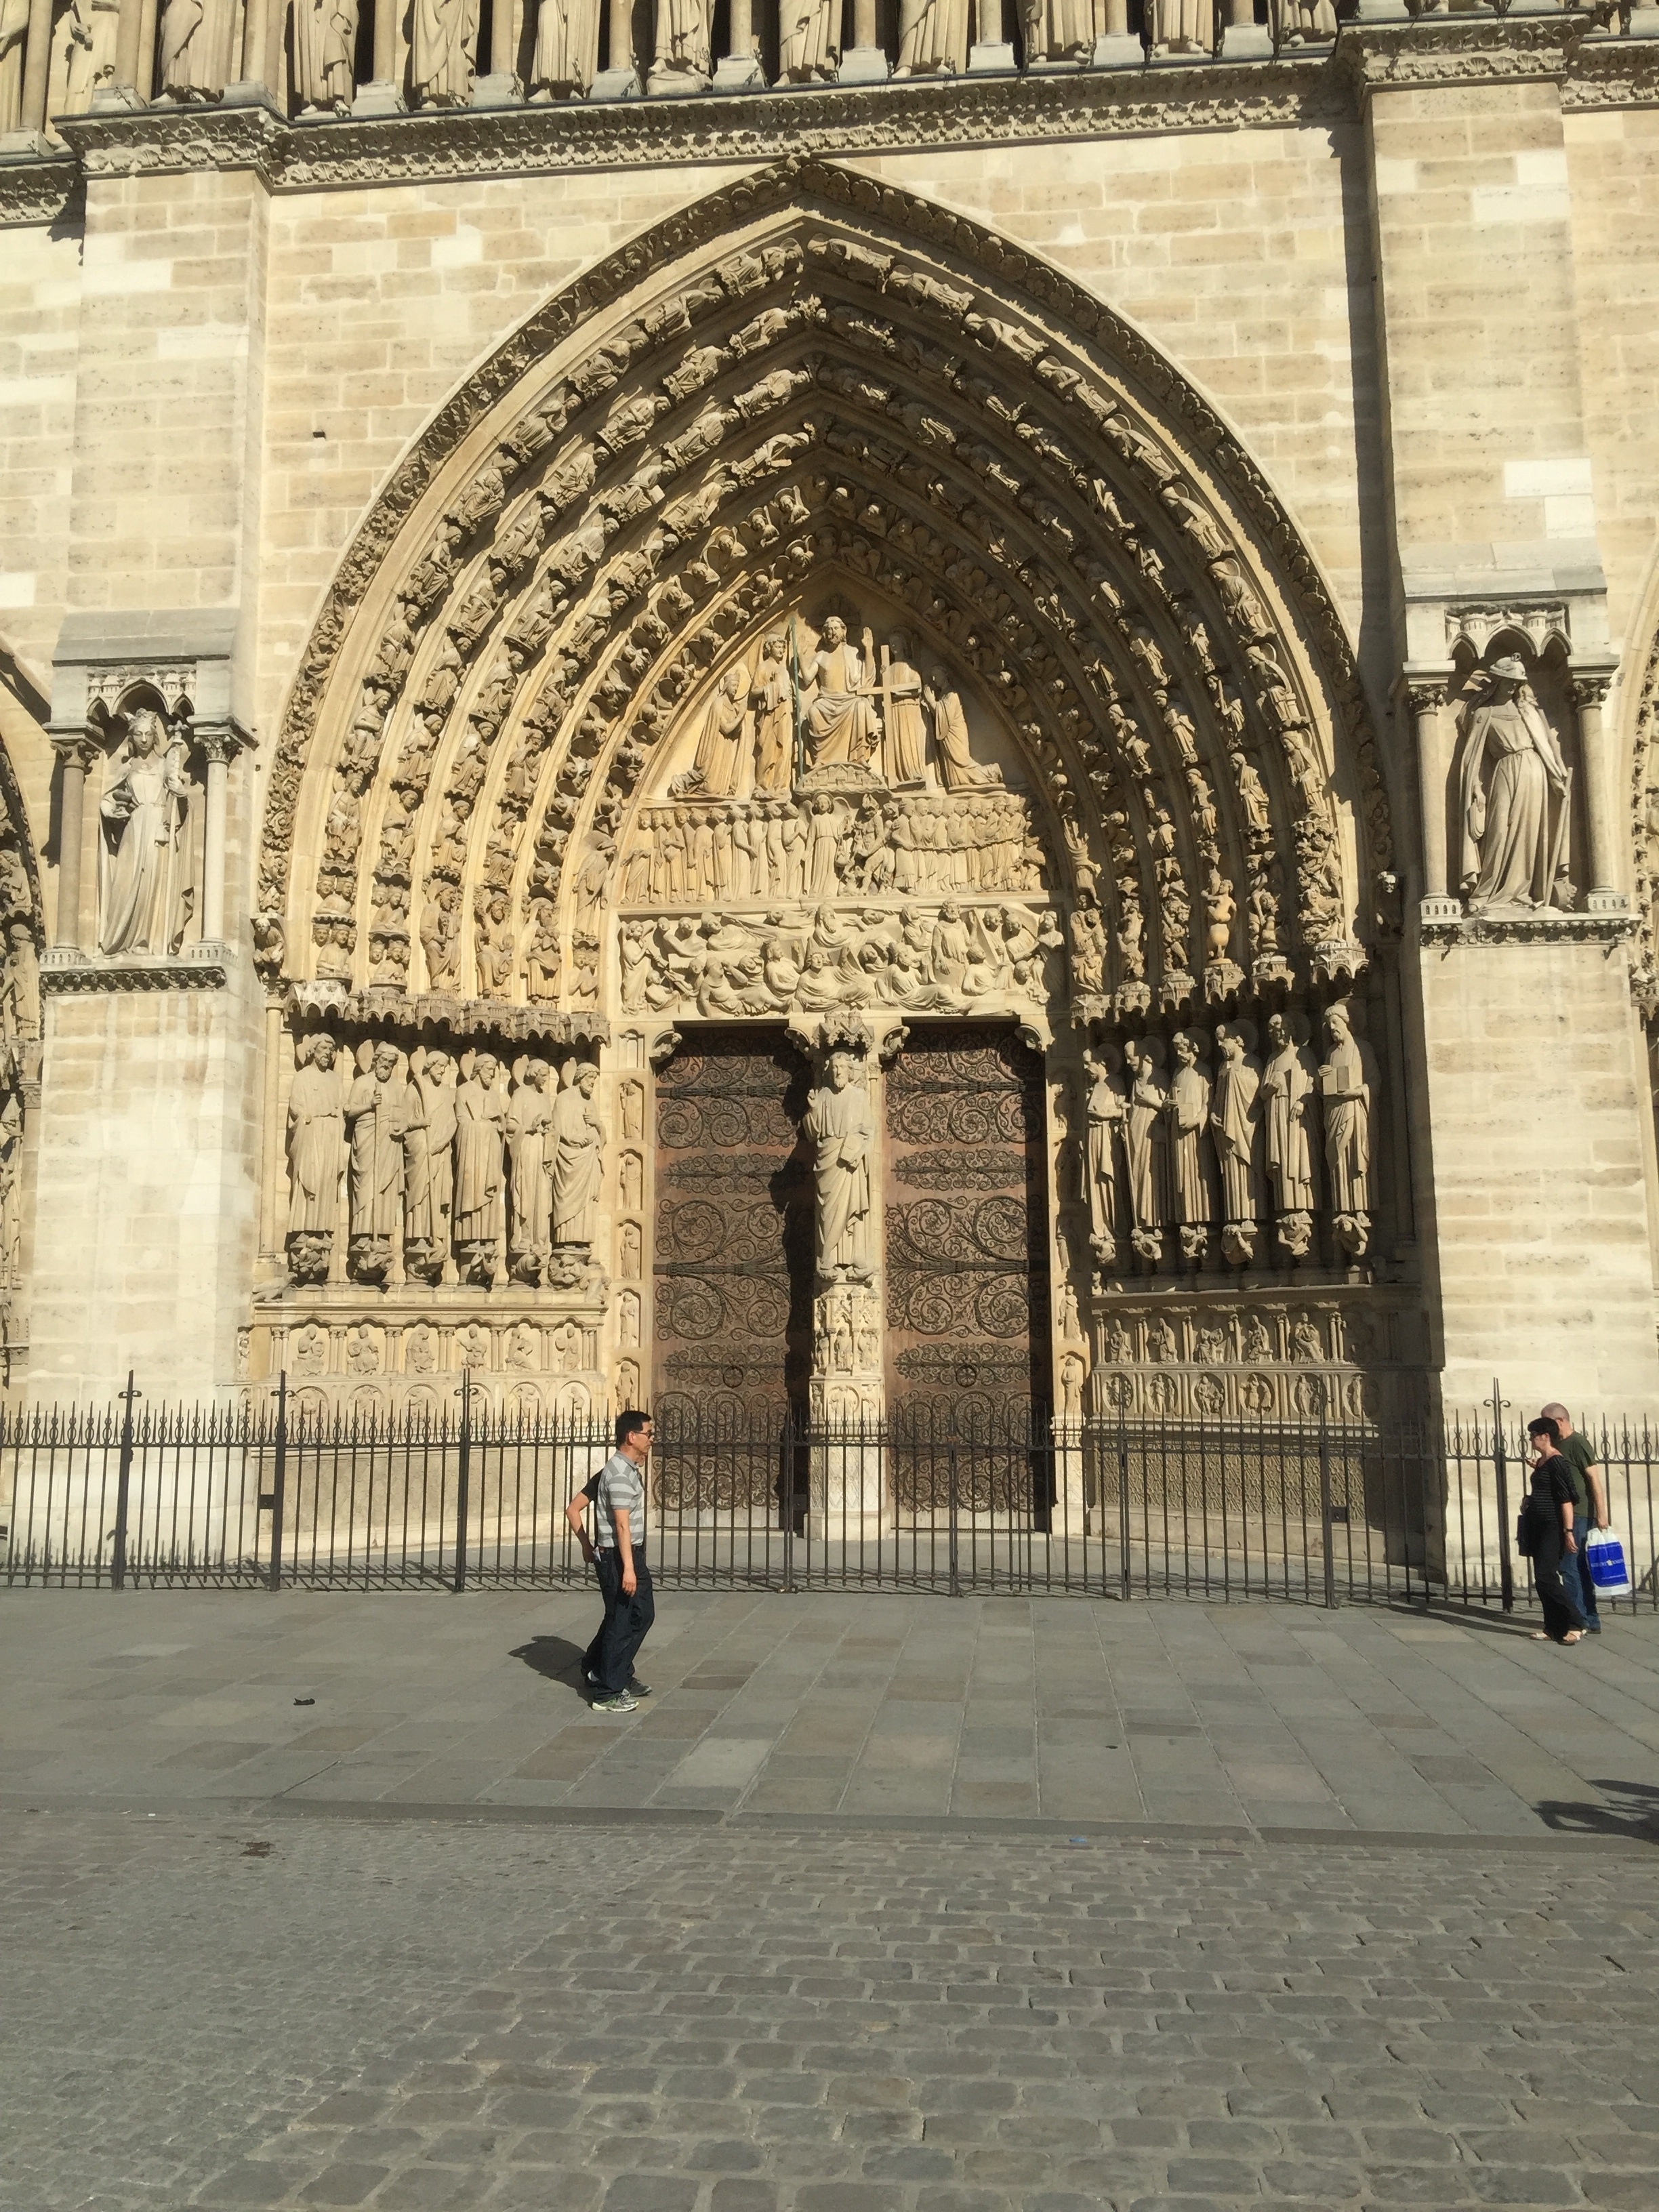
architecture, building, palace, old, stone, europe, arch, landmark, church, cathedral, chapel, gothic, place of worship, temple, monastery, symmetry, mosque, synagogue, christianity, arcade, historical, architectural, ancient history